Hubble Space Telescope

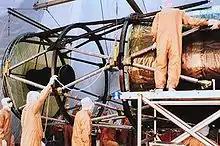
The OTA, metering truss, and secondary baffle are visible in this image of Hubble during early construction.

Doubts continued to be expressed about Perkin-Elmer's competence on a project of this importance, as their budget and timescale for producing the rest of the OTA continued to inflate. In response to a schedule described as "unsettled and changing daily", NASA postponed the launch date of the telescope until April 1985. Perkin-Elmer's schedules continued to slip at a rate of about one month per quarter, and at times delays reached one day for each day of work. NASA was forced to postpone the launch date until March and then September 1986. By this time, the total project budget had risen to $1.175billion.